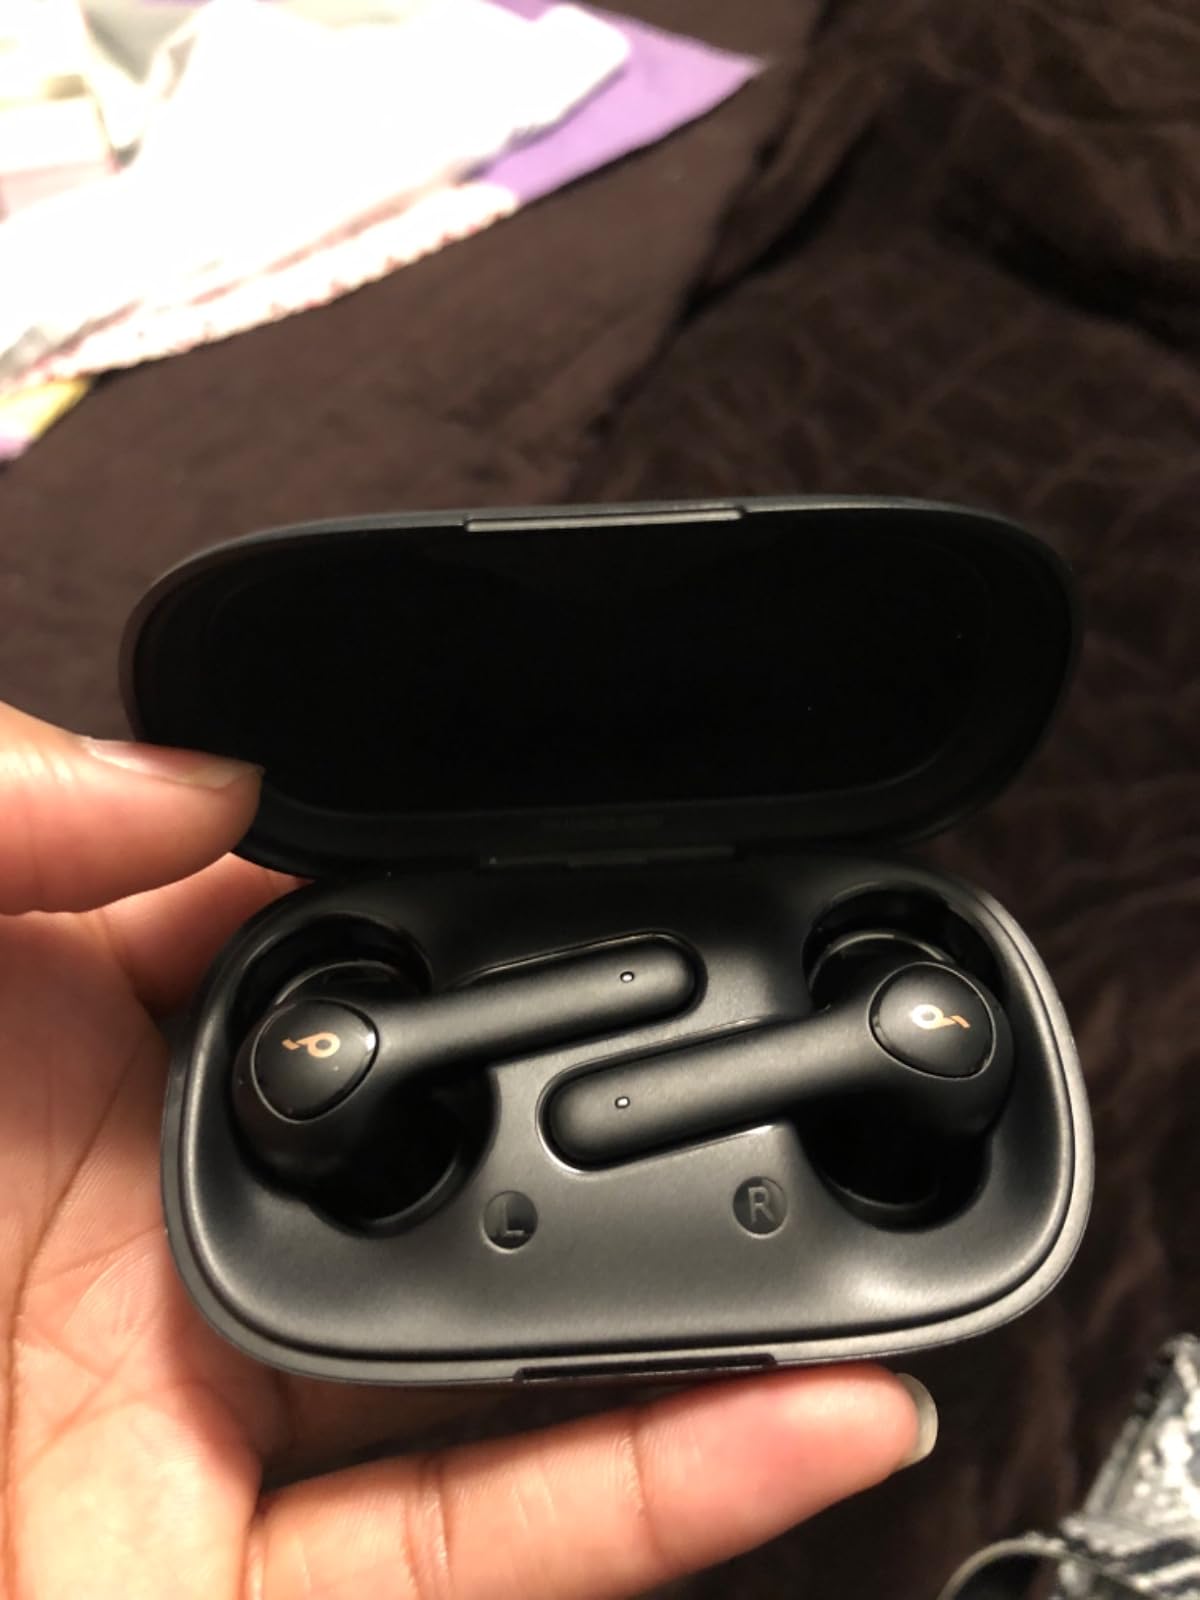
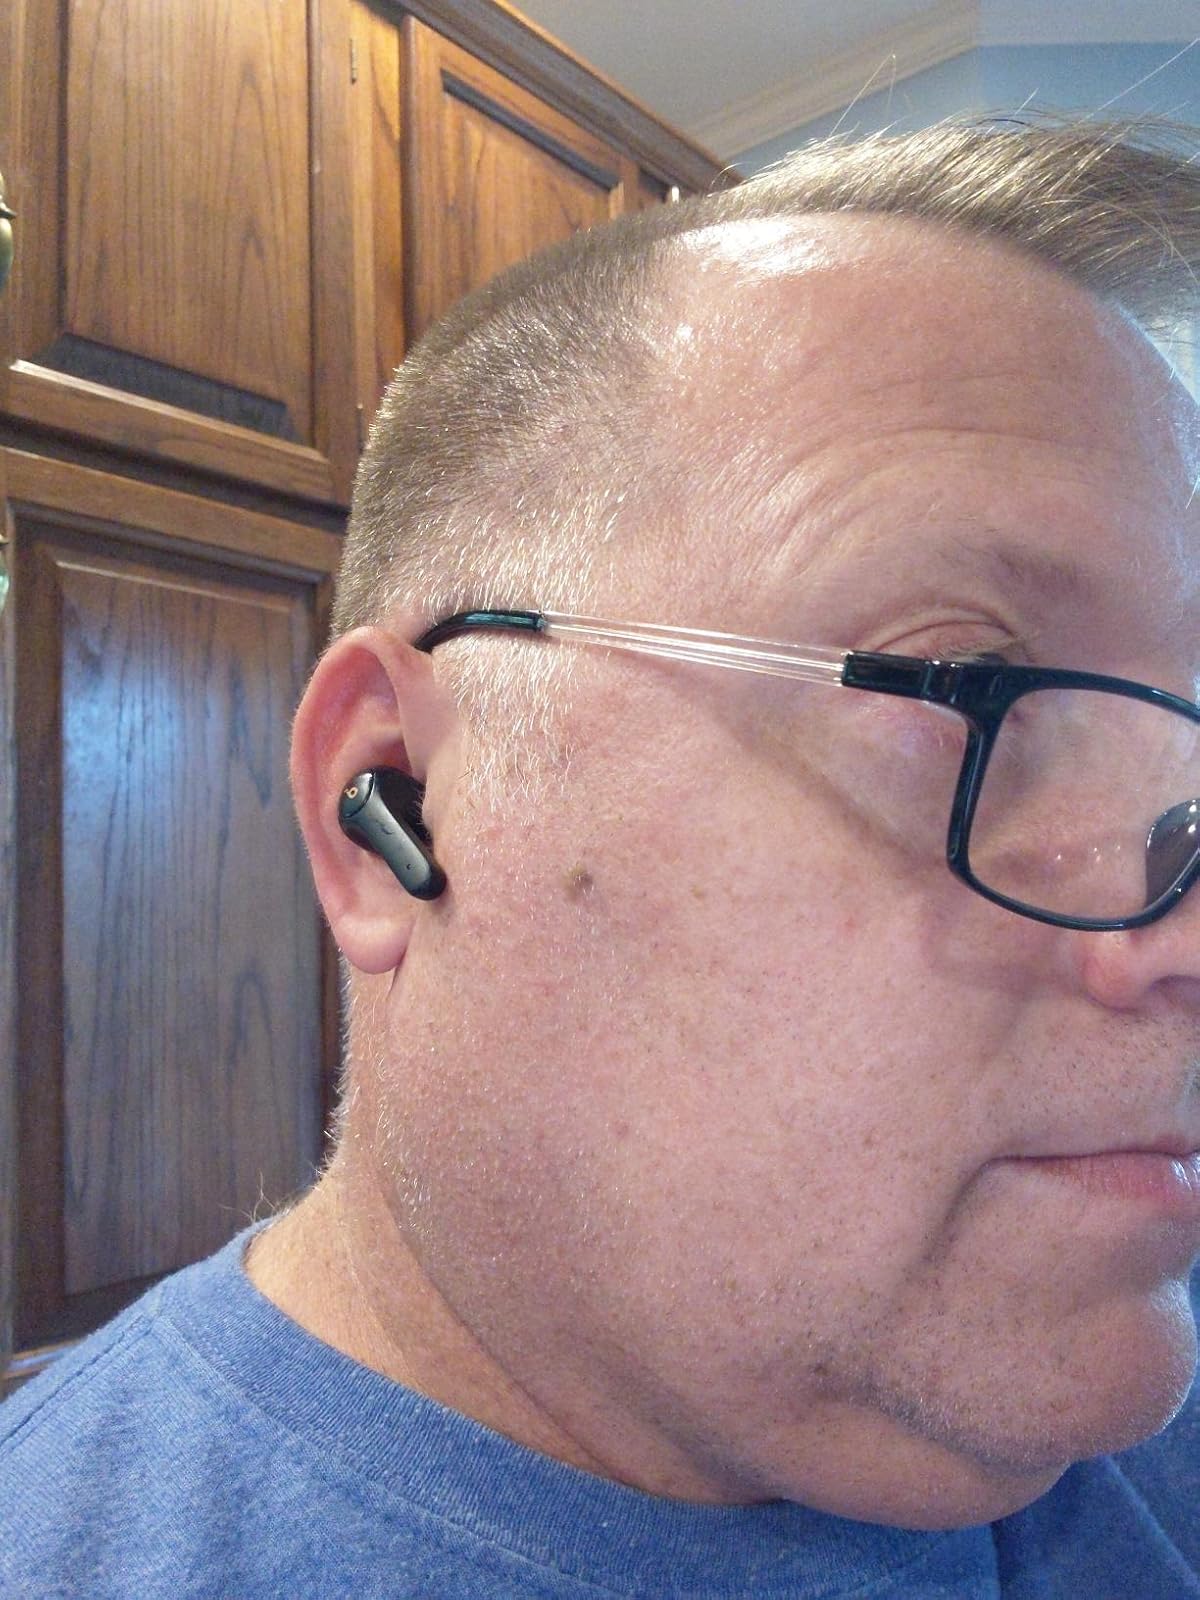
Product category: earbuds
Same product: yes